Open Root Server Network

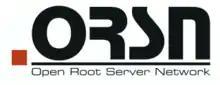
Open Root Server Network logo

Open Root Server Network (ORSN) was a network of Domain Name System root nameservers for the Internet.